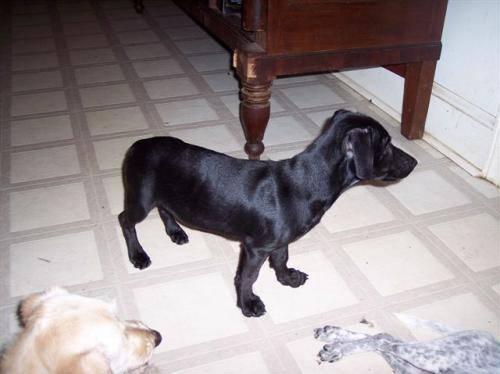
dog